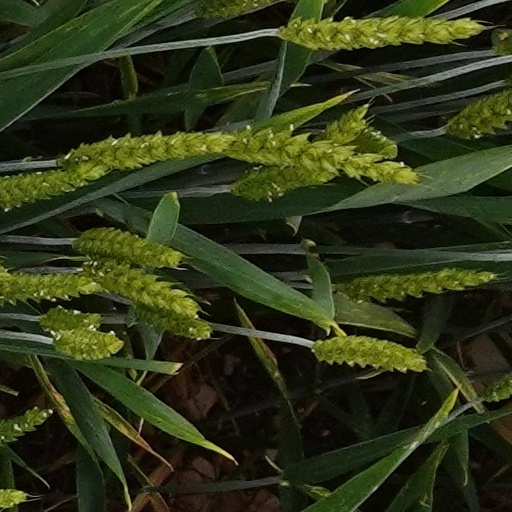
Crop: wheat